Ventura County, California

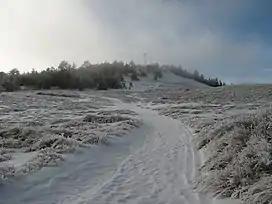
Summit of Mount Pinos, the highest point in the county

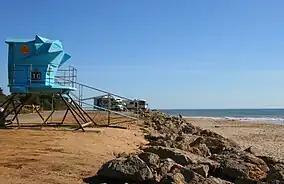
Emma Wood State Beach is located west of the City of Ventura.

The intermountain valley of the Santa Clara River is the most prominent valley in the county and trends east–southwest. The Santa Clara River drains an area of and flows from its headwaters in Los Angeles to where it empties into the Pacific. Its principal tributaries are Piru Creek, Santa Paula Creek, and Sespe Creek. The valley of the Ventura River is a narrow valley north of Ventura. Ojai Valley is connected to the Ventura River Valley by San Antonio Creek. The small Upper Ojai Valley, east of Ojai Valley and higher, drains to the Ventura River on the west and to Santa Paula Creek on the east. Ojai and Upper Ojai Valleys are surrounded by mountains and are rich agricultural areas. The Ventura River flows south and drains an area of . Over South Mountain and Oak Ridge, south of the Santa Clara River, are Las Posas Valley and Simi Valley. Las Posas Valley extends eastward from the Oxnard Plain almost to Simi Valley, which is in the east end of Ventura County. The city of Simi Valley is bounded on the east by the Santa Susana Mountains and on the south by the Simi Hills. To the south, over the Camarillo- and Las Posas Hills, are Santa Rosa- and Tierra Rejada Valleys, which extend from Camarillo eastward for . In the hills south of Santa Rosa Valley is the broad Conejo Valley. Santa Rosa Valley, Conejo Valley, Simi Valley, and Tierra Rejada Valley are drained by Calleguas Creek and its principal tributary, Conejo Creek. These creeks originate in the Santa Susana and Santa Monica Mountains.